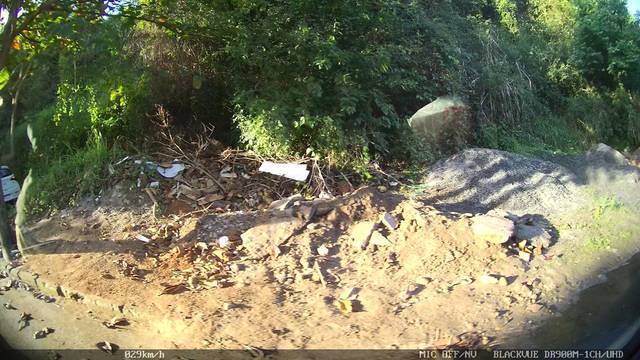
Region: Brazil
Coordinates: -20.678, -40.514